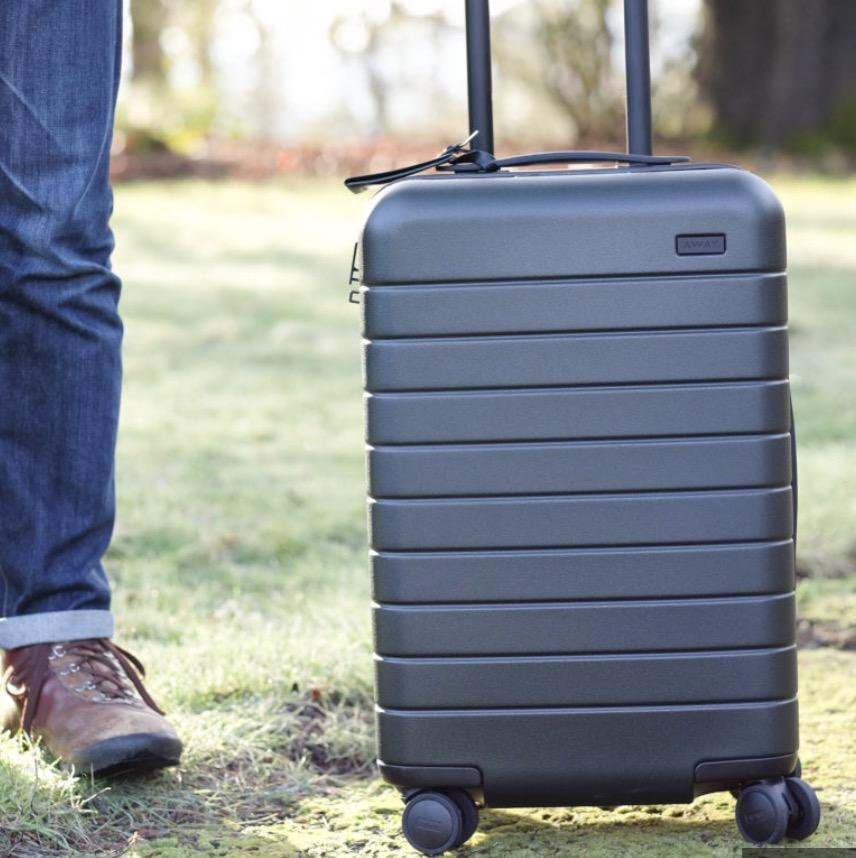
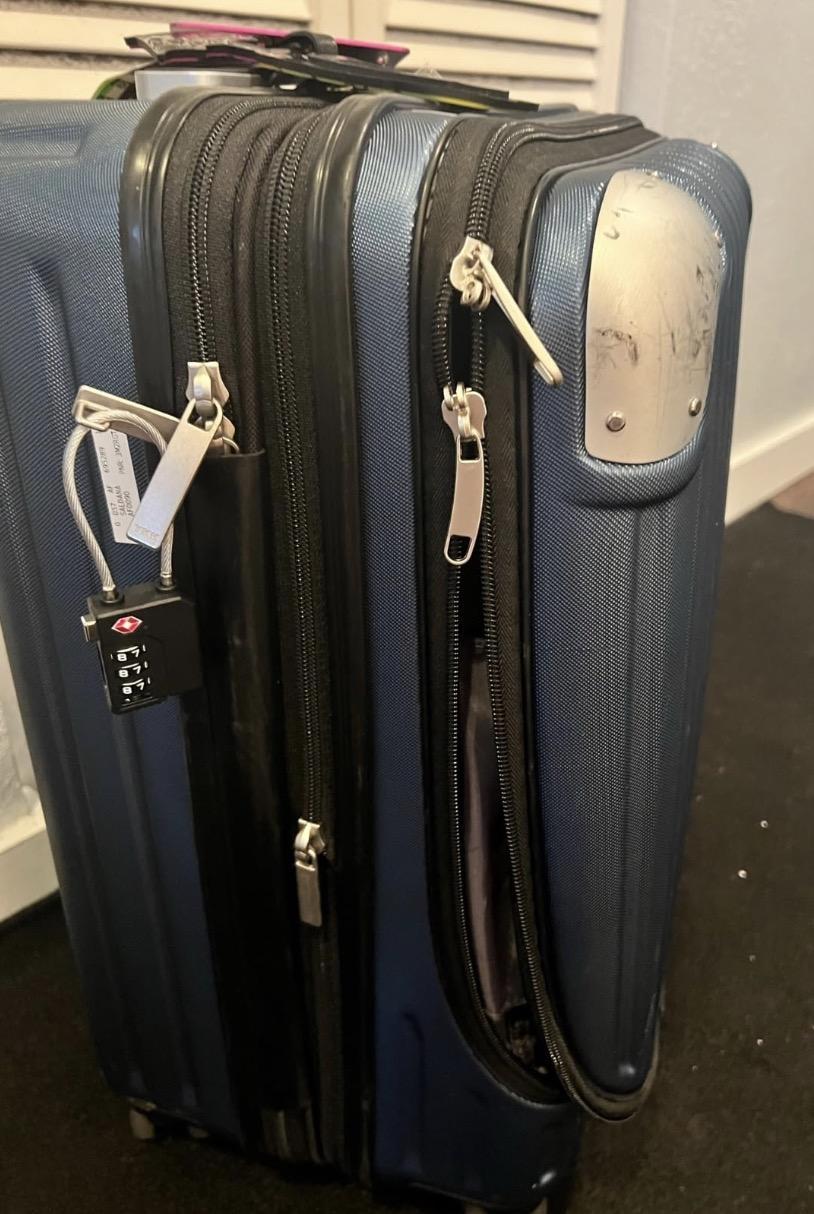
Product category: items_tea
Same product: no